Drøbak

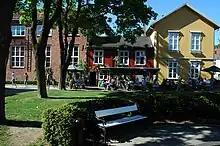
The old bakery in Drøbak

Traditionally, Drøbak was the winter harbour of Norway's capital, Oslo, since in severe winters the fjord will freeze from outside Drøbak all the way up to Oslo. It had city status between 1842 and 1962, upon which point the municipality was merged into the rural municipality Frogn and lost its city status. The city status was regained by the municipality council on 13 February 2006. It was also decided that adjacent villages such as Heer would be included within the city.